Ruisseau de la Brasserie

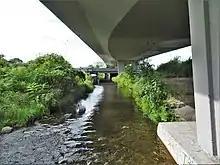
Ruisseau de la Brasserie flowing underneath Autoroute 5 and Autoroute 50 in Hull.

Not long after Wright's Town, Lower Canada was founded by Philemon Wright in 1800, a large brewery was built and began operations in 1813 on the banks of this creek. It was located at the southeast corner of "Columbia Farm" that itself had been cleared in 1811 and completed in 1823. "Columbia Farm" was first managed by Philemon Jr., and by 1823 it was managed by Thomas Brigham, who had married Philemon's daughter Abigail. The farm was bequeathed to Thomas and Abigail in 1839, at Philemon's death.